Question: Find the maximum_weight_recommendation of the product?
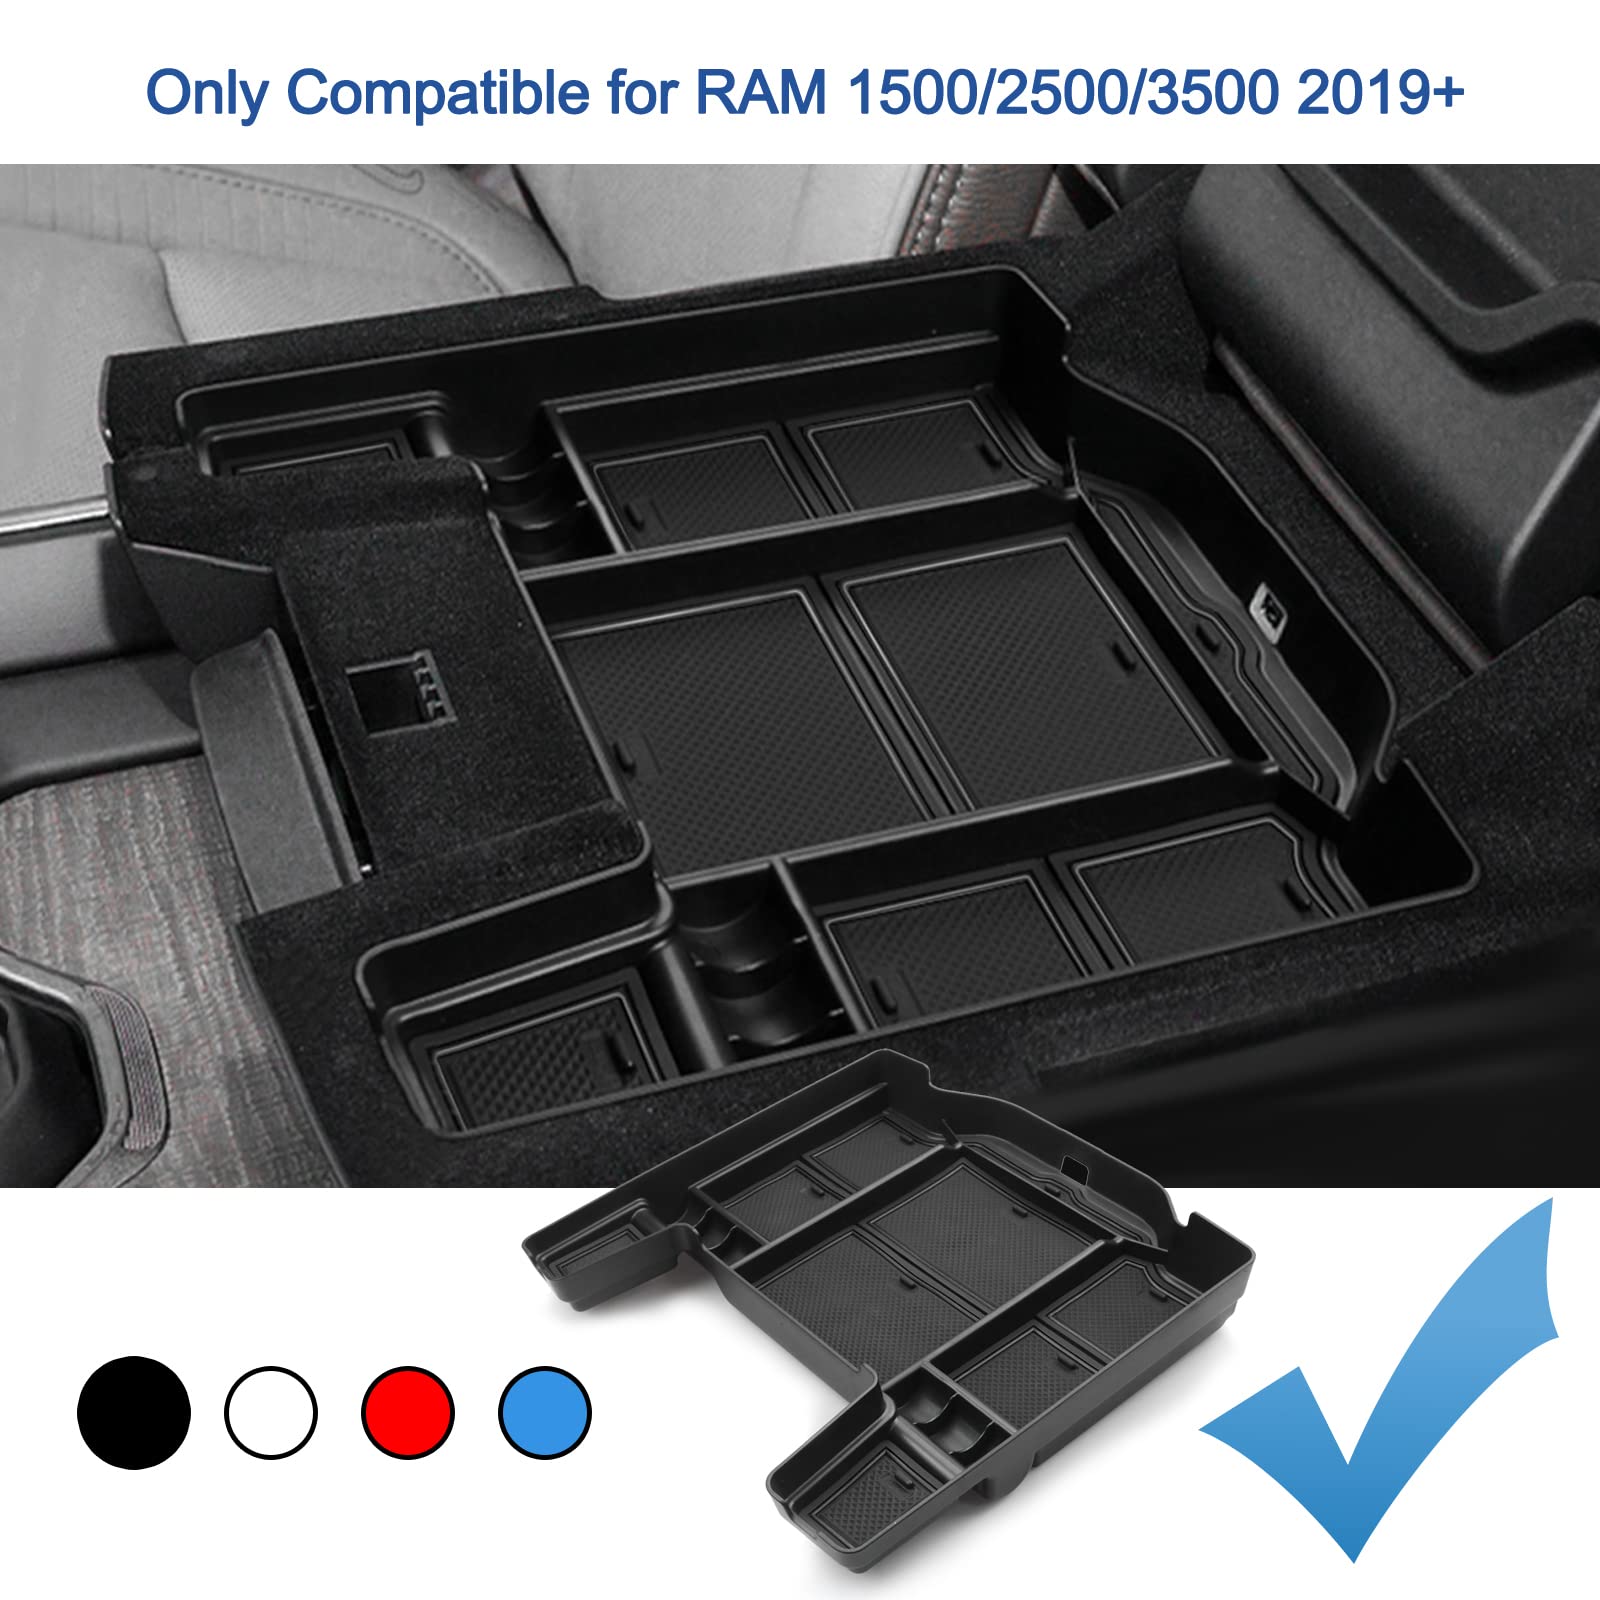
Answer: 1500.0 gram